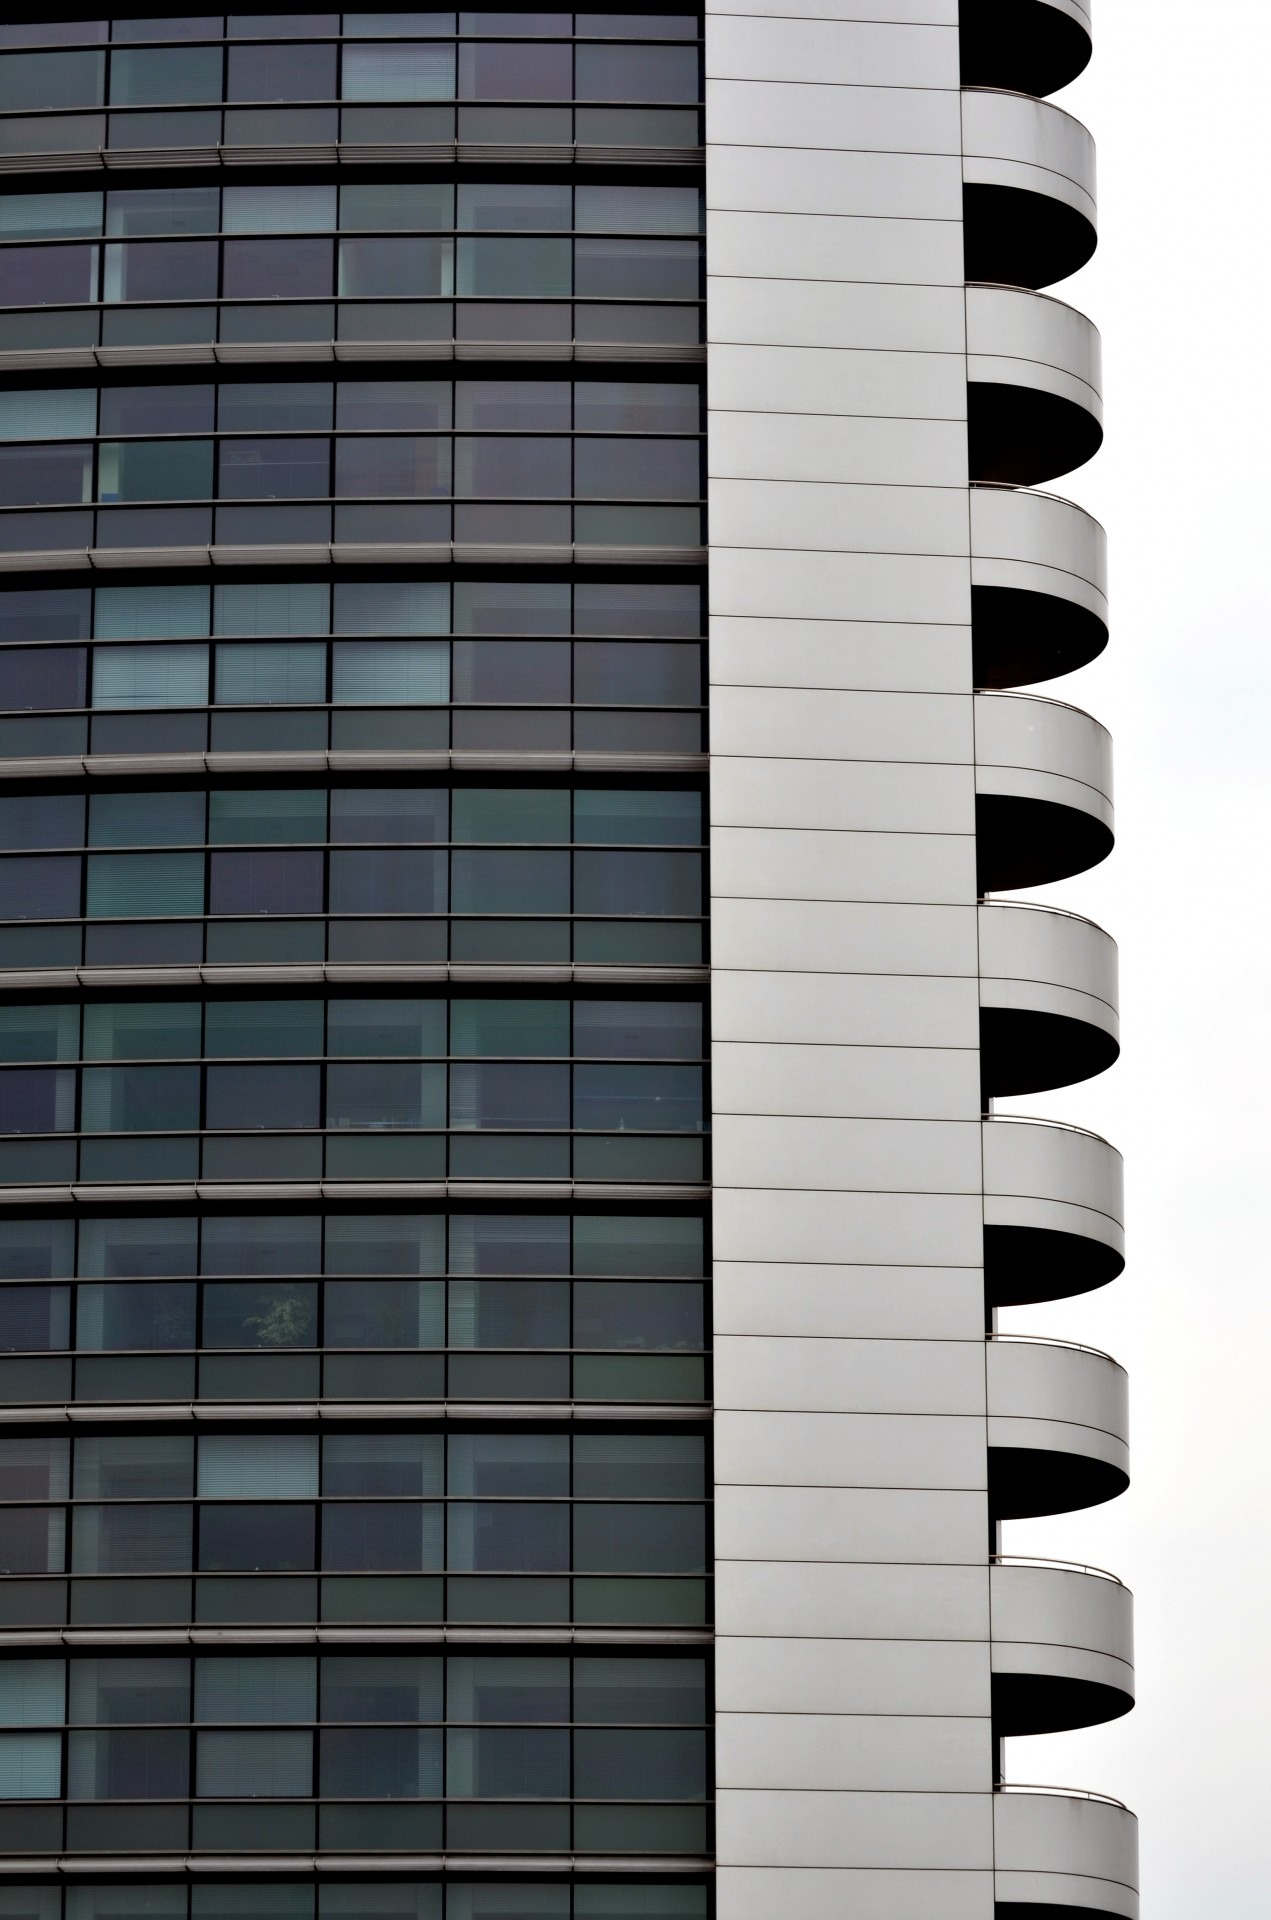
architecture, wood, view, building, city, skyscraper, line, corporate, facade, exterior, business, interior design, design, symmetry, workplace, window covering